Michaelsberg Abbey, Bamberg

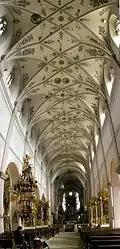
Nave of the former abbey church

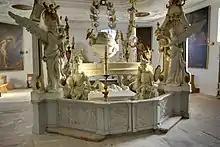
The Neoclassical Holy Sepulchre

The first church on the site, dedicated to Saint Michael, was built from about 1015 and was consecrated on 2 November 1021 by Eberhard, in the presence of the archbishops Aribo and Pilgrim, Emperor Heinrich and a large share of the rulers of the Holy Roman Empire, both secular and ecclesial. Not much is known about the size and structure of the initial buildings. An earthquake on 3 January 1117 apparently only slightly damaged the church, but Bishop Otto had the whole building (and the monastery) torn down and rebuilt on a larger scale by one Richolf, in accordance with the architectural concepts of the Hirsau Reforms. The new (and current) building, basically a Romanesque church, was consecrated on 1 September 1121.